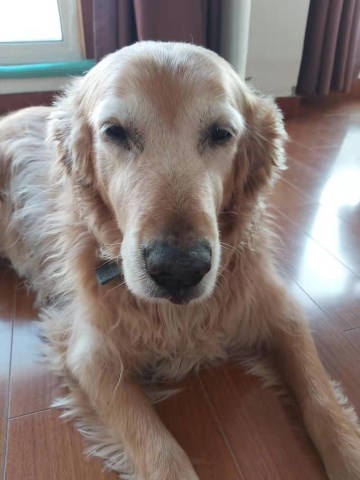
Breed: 5355-n000126-golden_retriever